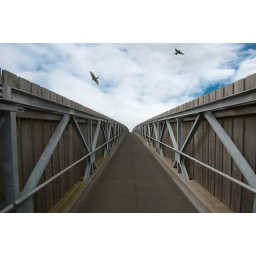
The bridge crossing over to Welney Wetlands. Loads of swallows or house martens or something flying overhead.